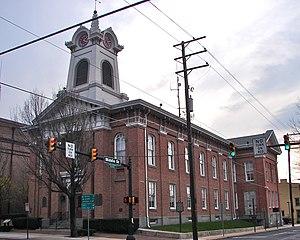
Le comté d'Adams est un comté américain de l'État de Pennsylvanie. Au recensement de 2000, le comté comptait 91 292 habitants. Il a été formé le 22 janvier 1800, à partir du comté d'York, et nommé en l'honneur du deuxième président des États-Unis, John Adams. Le siège du comté se situe à Gettysburg.